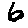
Label: 6